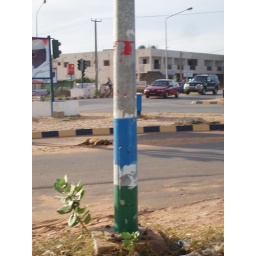
Gambia 2009 1gb 17-1-09 Junction at Kairaba Avenue dog sleeping in road